Timotheus I of Jerusalem

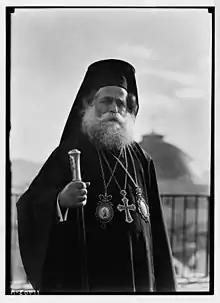
Timotheus I of Jerusalem

Timotheos Themelis (1878–1955) was a clergyman who served as Archbishop of Jordan and later Greek Orthodox Patriarch of Jerusalem.